Menstrual cycle

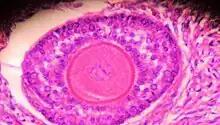
A human primary ovarian follicle viewed by microscopy. The round oocyte stained red in the center is surrounded by a layer of granulosa cells, which are enveloped by the basement membrane and theca cells. The magnification is around 1000 times. (H&E stain)

Around day fourteen, the egg is released from the ovary. Called ovulation, this occurs when a mature egg is released from the ovarian follicles into the pelvic cavity and enters the fallopian tube, about 10–12 hours after the peak in LH surge. Typically only one of the 15–20 stimulated follicles reaches full maturity, and just one egg is released. Ovulation only occurs in around 10% of cycles during the first two years following menarche, and by the age of 40–50, the number of ovarian follicles is depleted. LH initiates ovulation at around day 14 and stimulates the formation of the corpus luteum. Following further stimulation by LH, the corpus luteum produces and releases estrogen, progesterone, relaxin (which relaxes the uterus by inhibiting contractions of the myometrium), and inhibin (which inhibits further secretion of FSH).